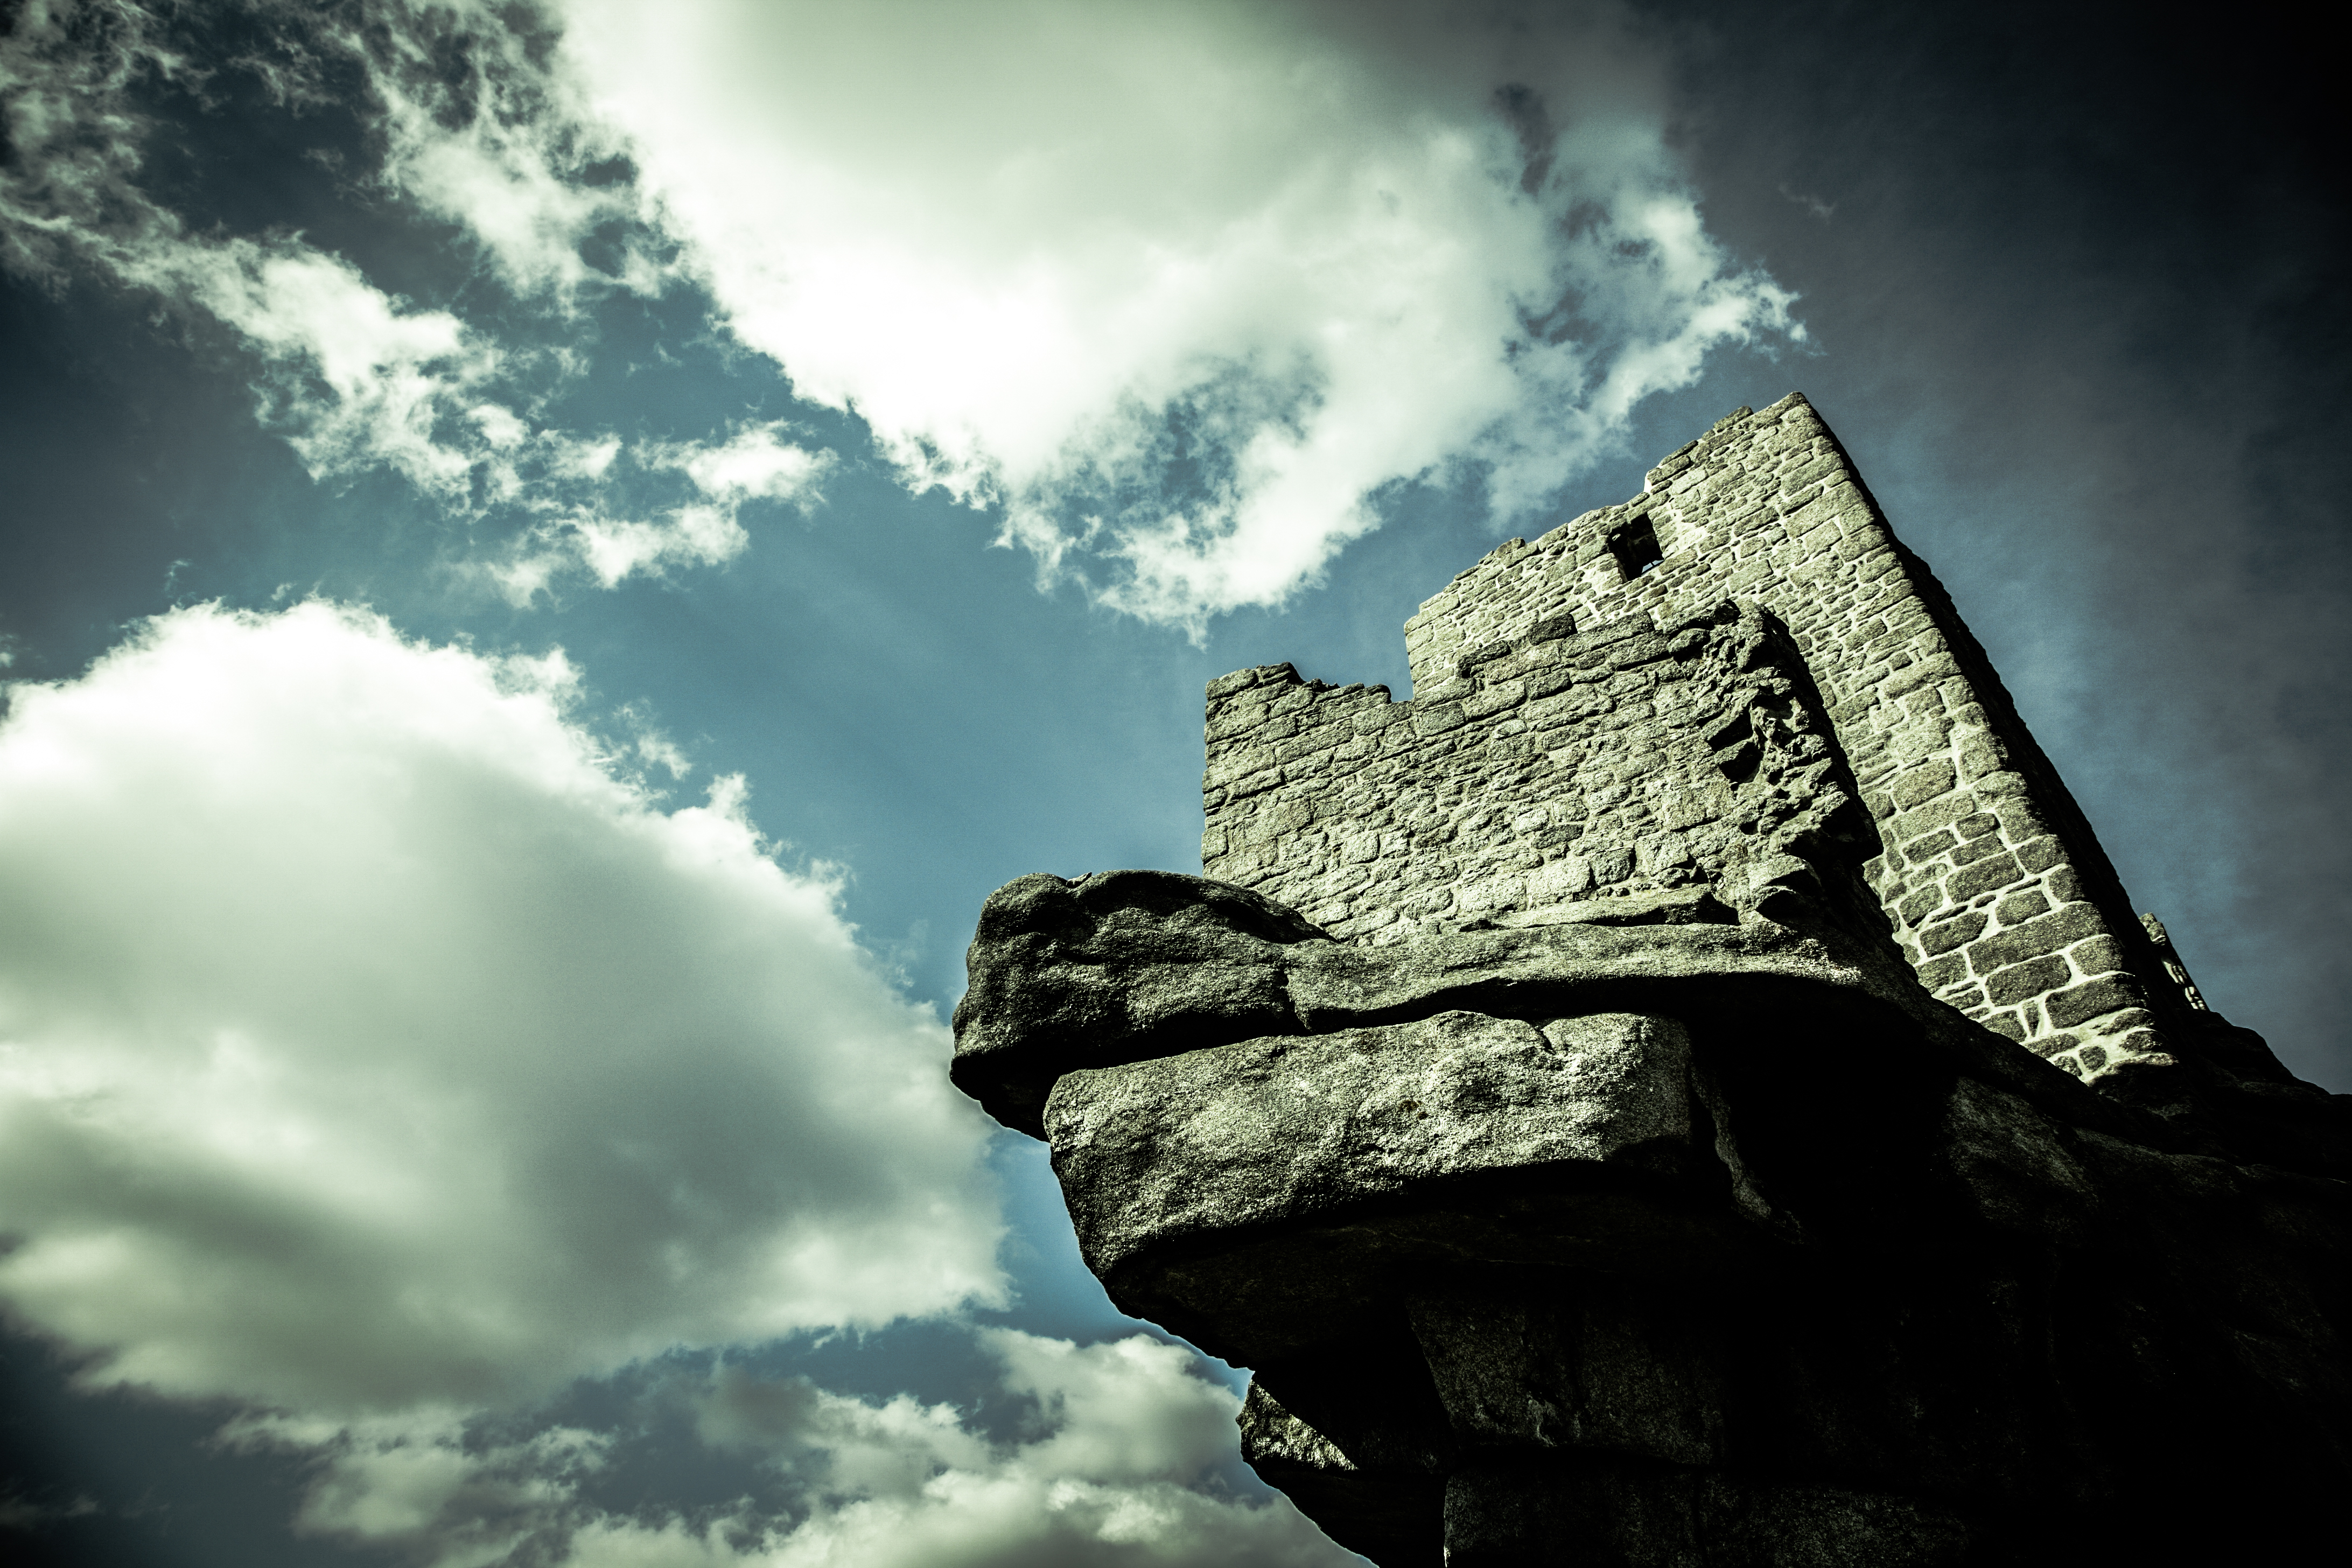
nature, rock, mountain, light, cloud, sky, sunlight, wave, atmosphere, monument, reflection, darkness, blue, ruin, terrain, memorial, earth, screenshot, meteorological phenomenon, atmosphere of earth, computer wallpaper, stone structure